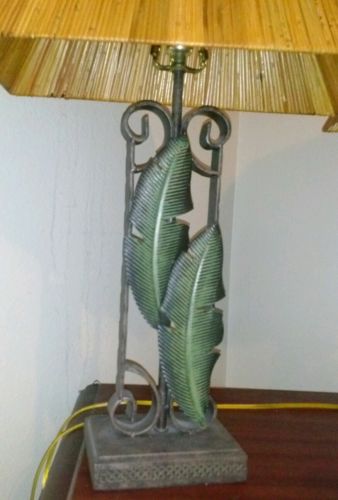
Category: lamp